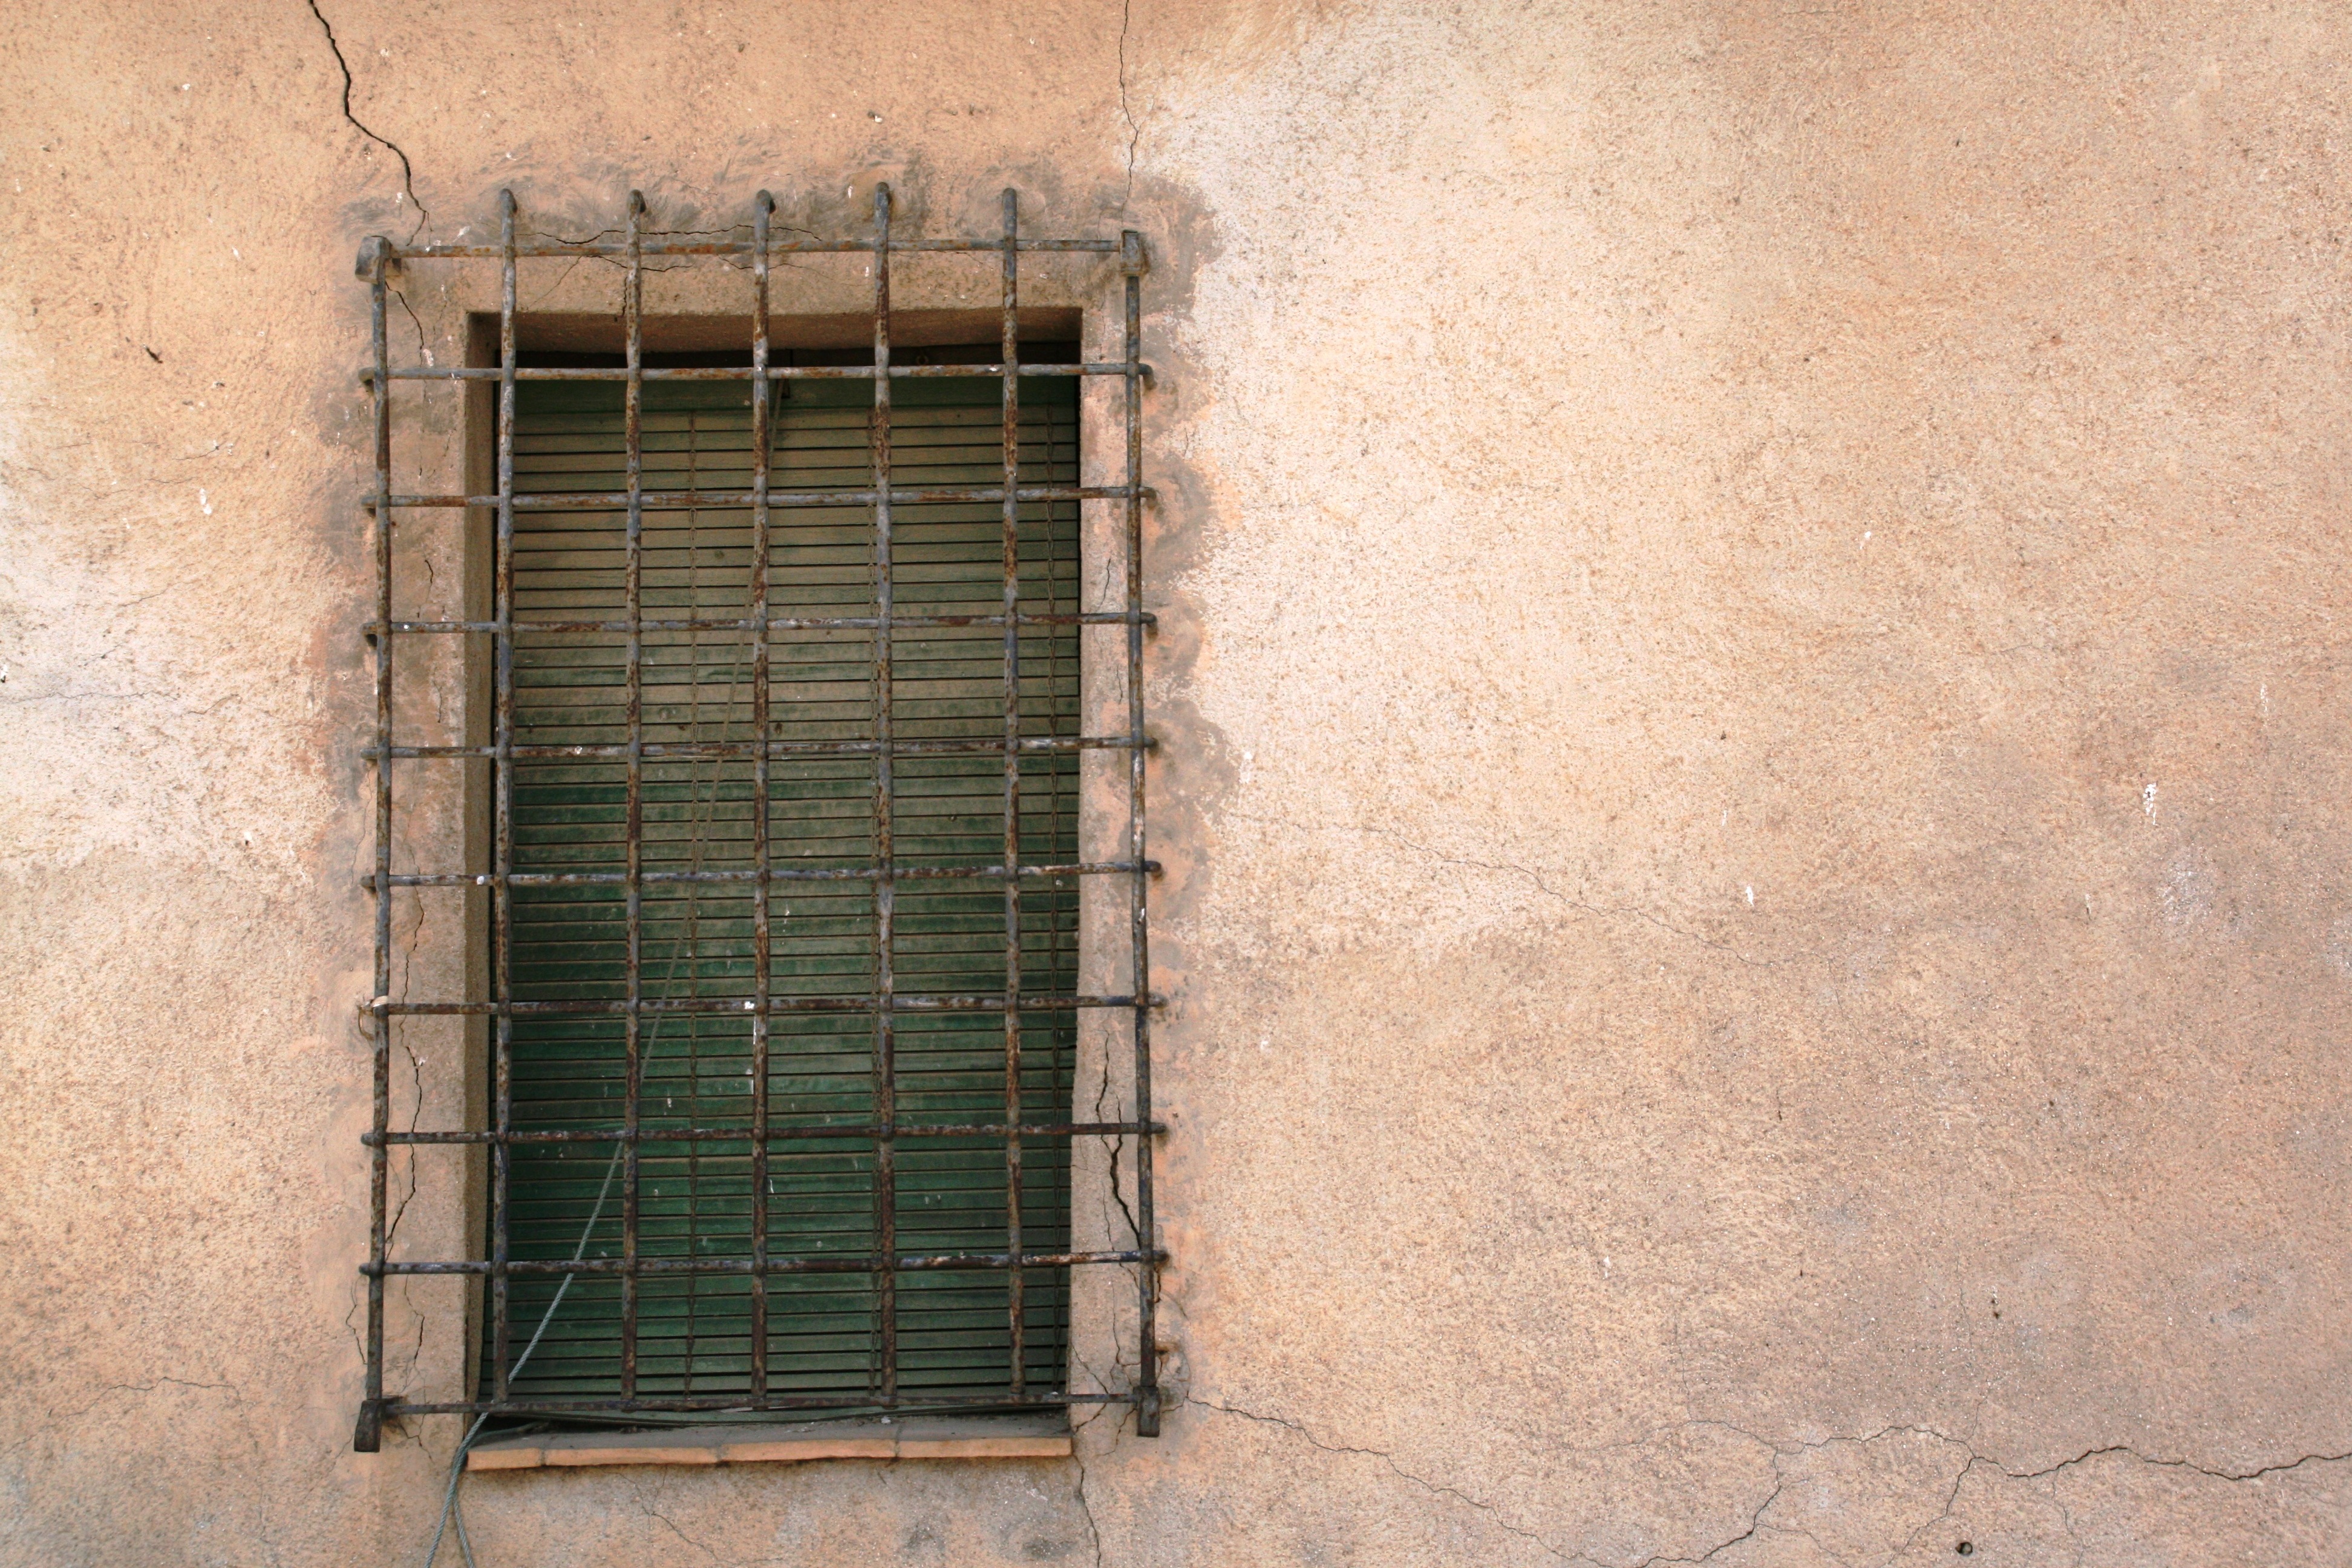
wood, floor, window, wall, rural, facade, brick, door, interior design, houses, brickwork, window covering